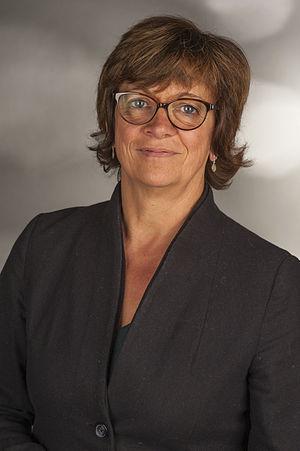
Les élections européennes de 2009 se déroulent du 4 juin 2009 au 7 juin 2009 dans tous les États membres de l'Union et plus particulièrement le dimanche 7 juin en Belgique, soit le même jour que les élections régionales. Le vote est obligatoire, ce qui fait que l'abstention est bien moins importante que dans la plupart des autres pays européens. Par application du traité de Nice, le nombre de députés européens belges au Parlement européen passe de 24 à 22 députés : 13 sont élus par le collège électoral néerlandophone, 8 par le collège francophone et 1 par le collège germanophone.
Isabelle Durant est une femme politique belge. Membre du parti Ecolo qu'elle dirigea à deux reprises, elle fut sénatrice et Vice-Première ministre fédérale en Belgique. Elle a été vice-présidente du Parlement européen pendant la 7ᵉ législature du Parlement européen et cofondatrice du Groupe Spinelli défendant une Europe Fédérale.